Lewis & Clark Baseball League

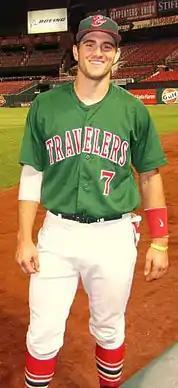
The first-generation LCBL uniform; jersey by Rawlings and hat by New Era "(shown: Matt Tracy, Travelers)"

The Lewis & Clark Baseball League certainly aims to follow this model, but the league is not MLB funded or NCAA sanctioned, so it can grant generous exemptions. If a high school senior has a letter of acceptance into an accredited college or university, and it is accompanied by a letter from the school's baseball coach confirming a mutual commitment, offered athletic scholarship(s), or general recruiting interest the individual is permitted to play in the LCBL during the summer before his first collegiate semester.